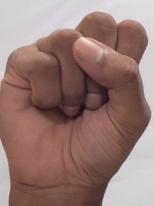
ASL sign: S